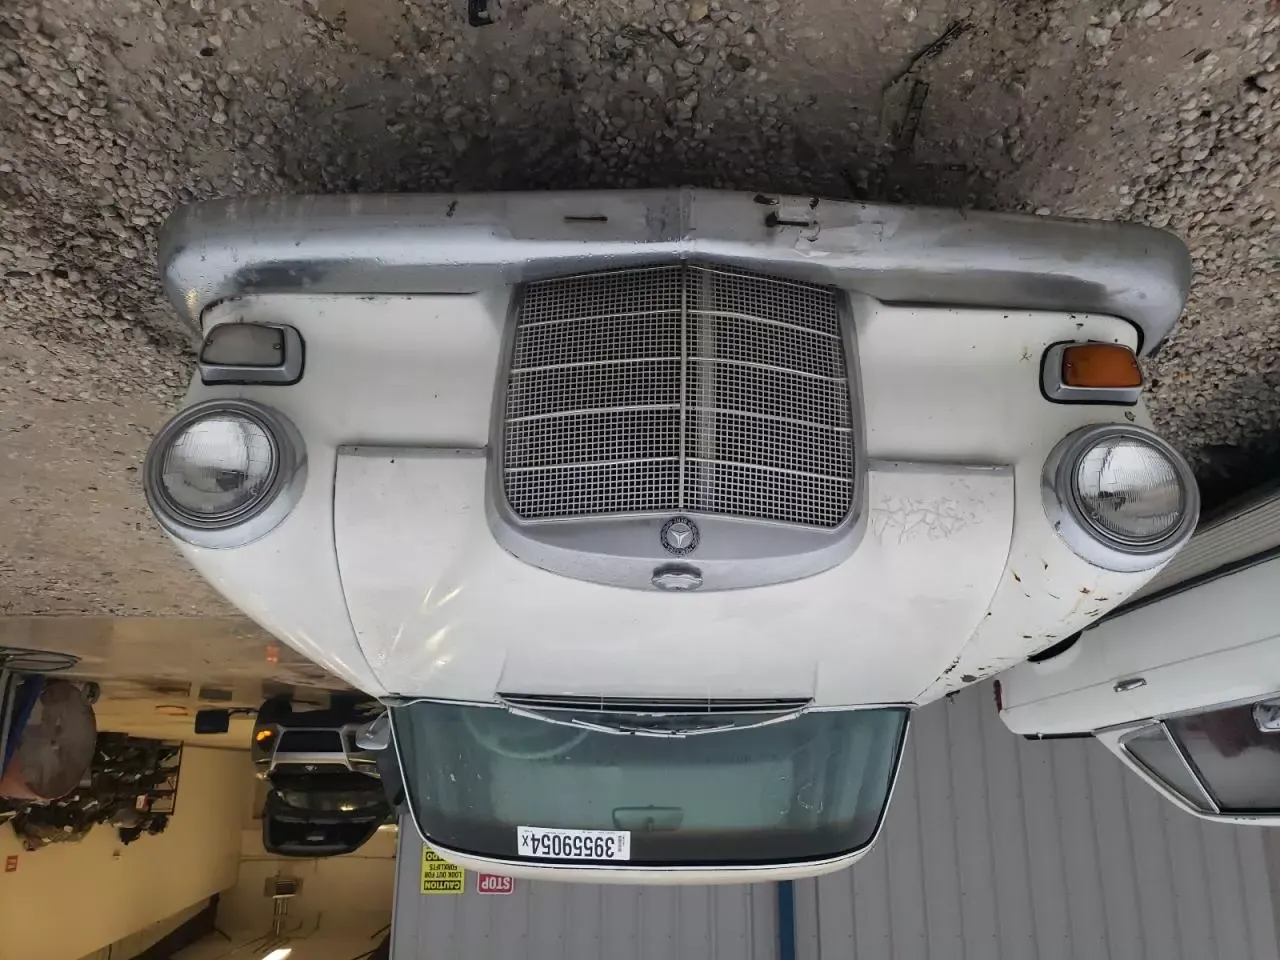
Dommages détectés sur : plaque d'immatriculation avant, pare-choc avant, capot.
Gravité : mineur